Berlinghiero

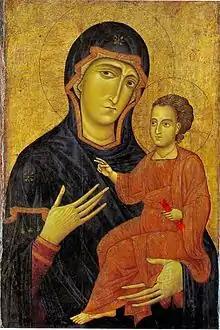
"Madonna and child", c. 1230, tempera on wood, now at the Metropolitan Museum of Art

Berlinghiero also known as Berlinghiero Berlinghieri or Berlinghiero of Lucca (fl. 1228 – between 1236 and 1242), was an Italian painter in the Italo-Byzantine style of the early thirteenth century. He was the father of the painters Barone Berlinghieri, Bonaventura Berlinghieri, and Graco Berlinghieri.